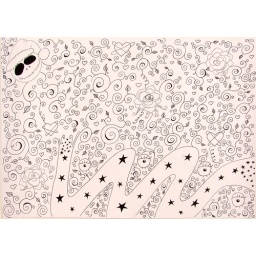
Design for wrapping paper inspired by the film 'The Nightmare Before Christmas'. On A3 white card paper.